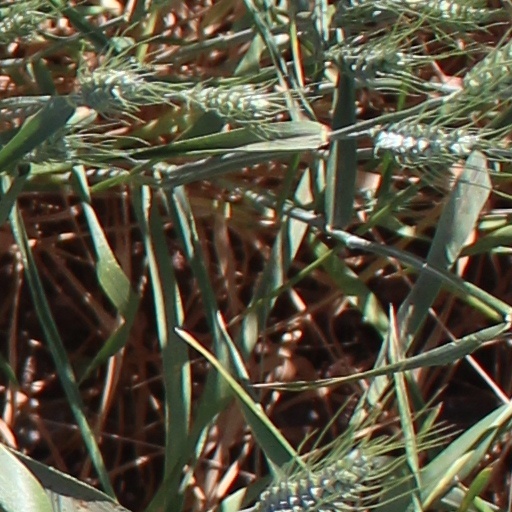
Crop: wheat